Hong Kong Mile

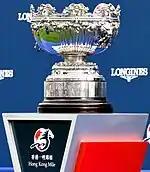
Trophy of the Hong Kong Mile

The "1992" race actually took place in April 1993 – it had been postponed in December due to an equine virus.